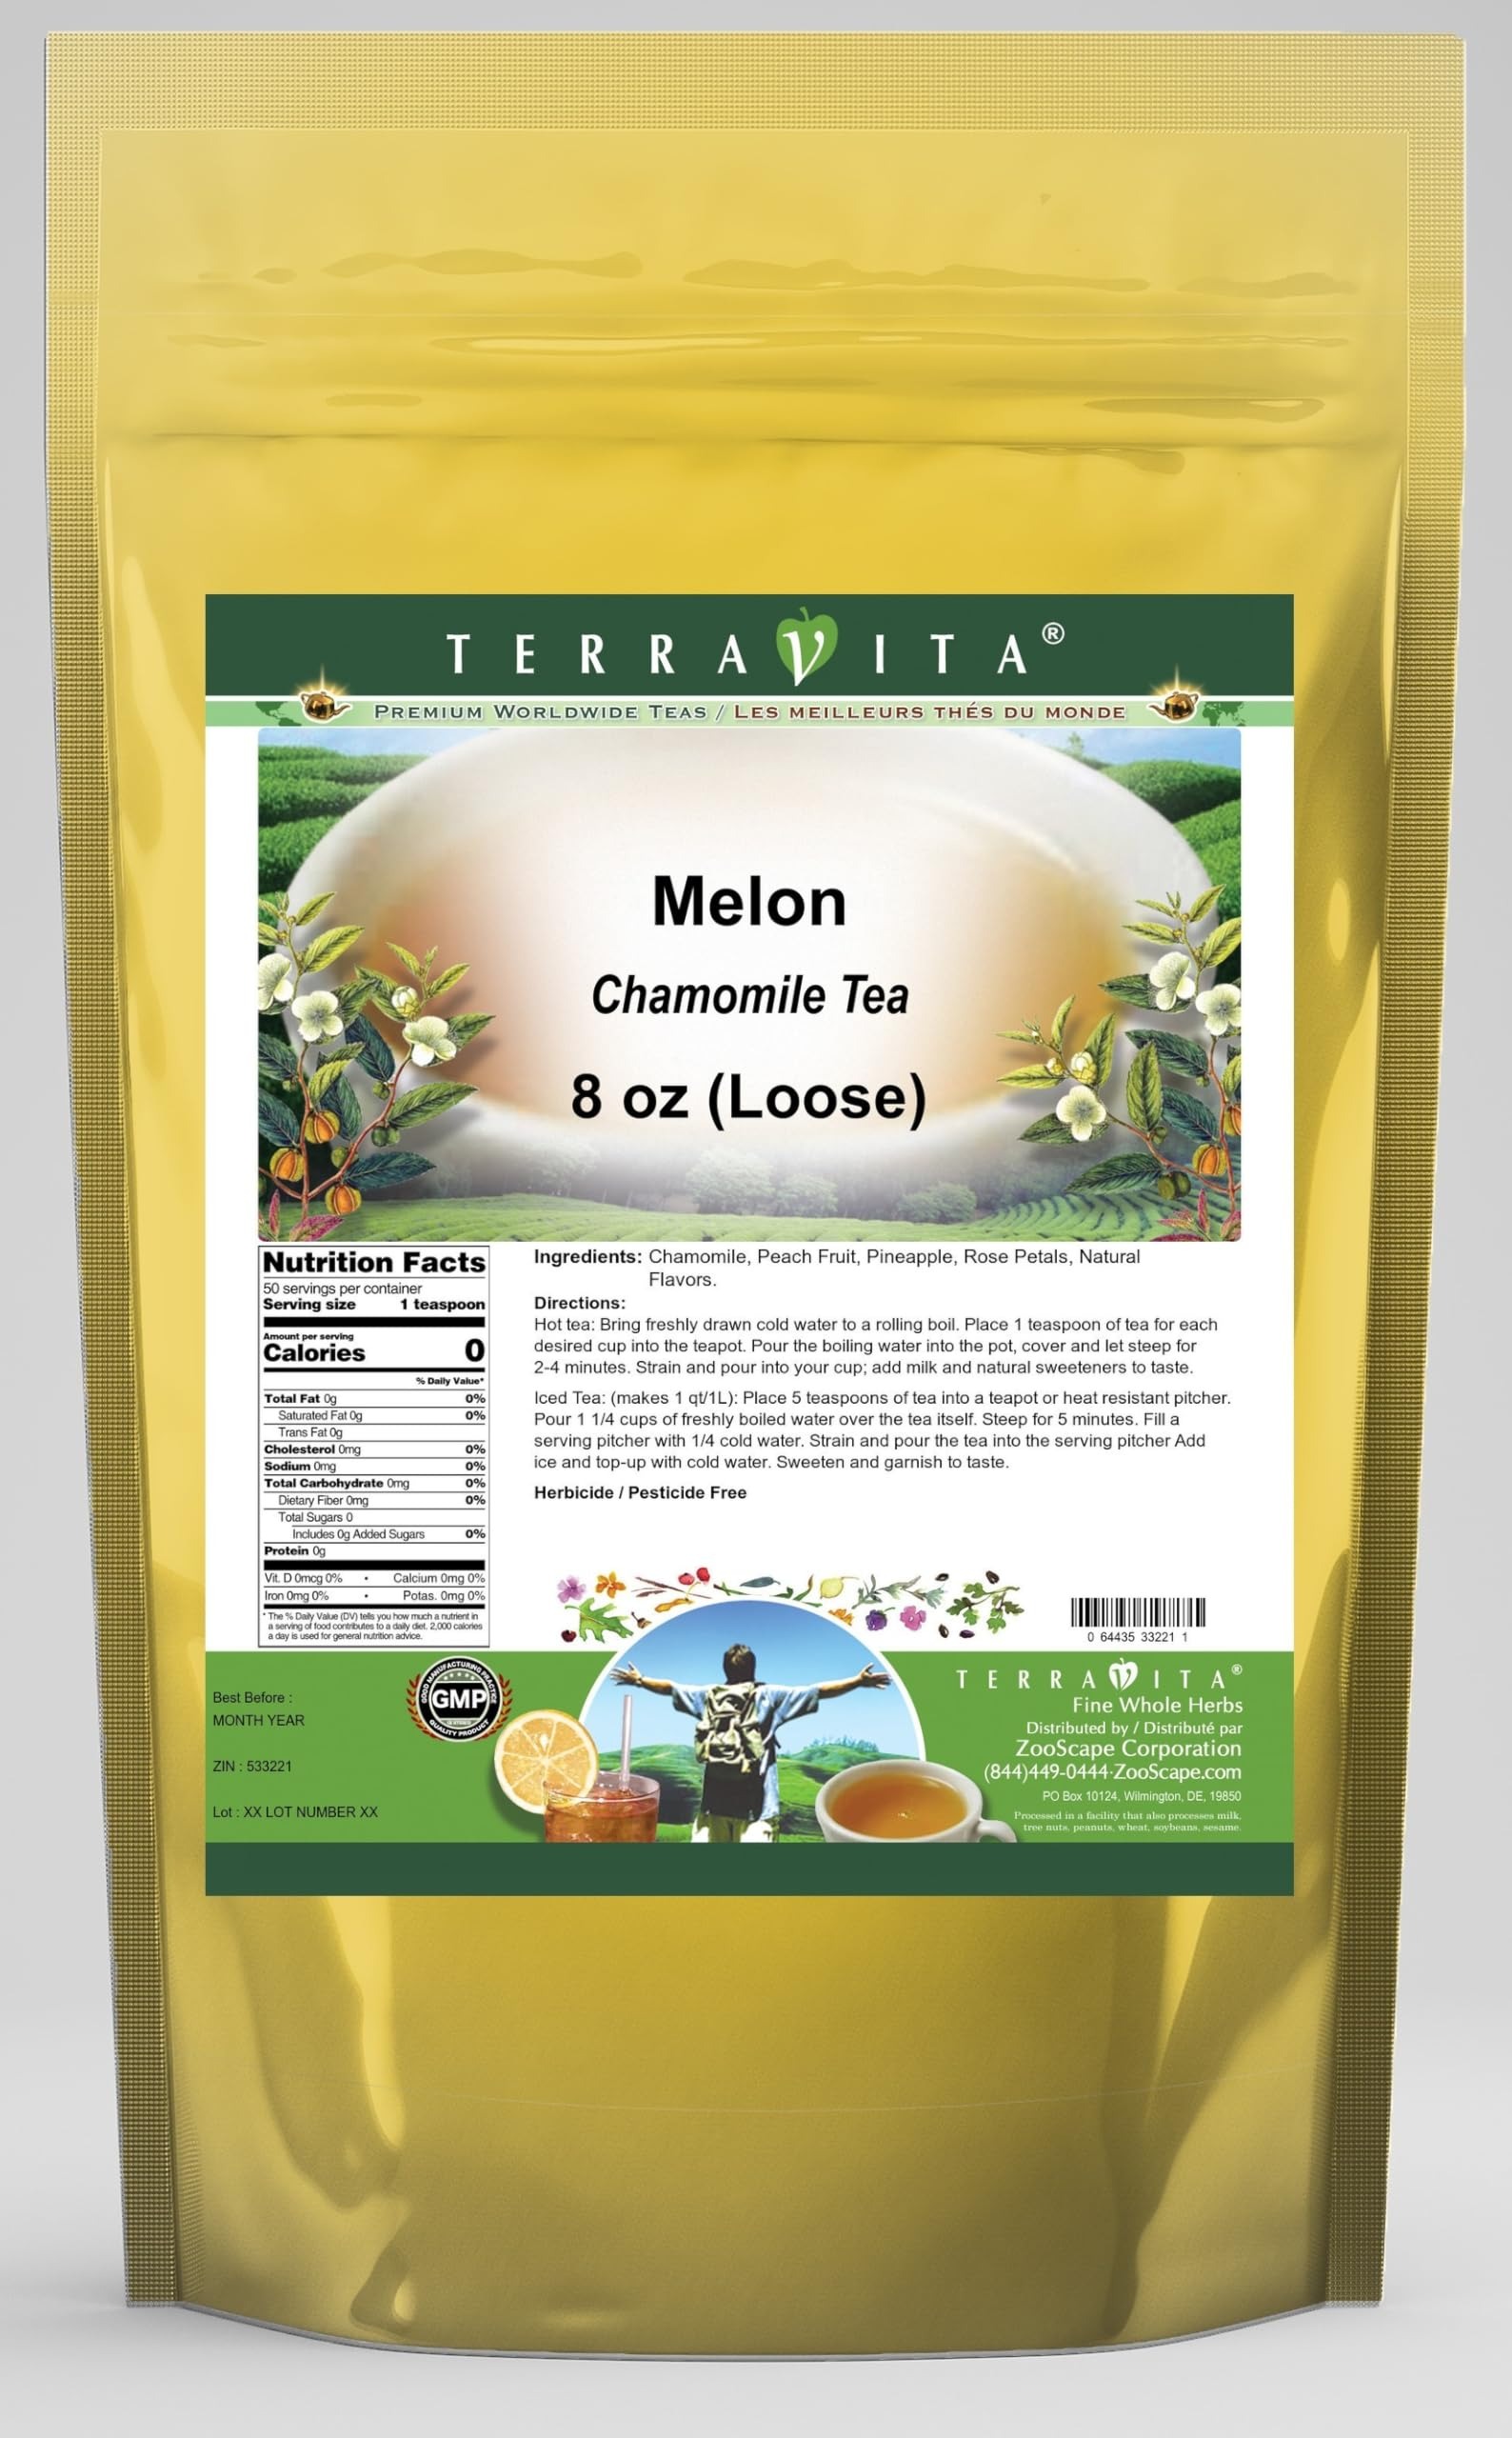
Item Name: Melon Chamomile Tea (Loose) (8 oz, ZIN: 533221) - 2 Pack
Bullet Point 1: Our Melon Chamomile Tea is a delicious flavored Chamomile tea with Peach Fruit, Pineapple and Rose Petals that you will enjoy relaxing with anytime! The natural Melon taste is delicious! - Ingredients: Chamomile tea, Peach Fruit, Pineapple, Rose Petals and Natural Melon Flavor.
Bullet Point 2: No fillers.
Bullet Point 3: Manufacturer: TerraVita
Bullet Point 4: Size: 8 oz
Bullet Point 5: Loose Leaf Chamomile Tea - Packed in a convenient upright pouch!
Product Description: Our Melon Chamomile Tea is a delicious flavored Chamomile tea with Peach Fruit, Pineapple and Rose Petals that you will enjoy relaxing with anytime! The natural Melon taste is delicious! - Ingredients: Chamomile tea, Peach Fruit, Pineapple, Rose Petals and Natural Melon Flavor. - Hot tea brewing method: Bring freshly drawn cold water to a rolling boil. Place 1 teaspoon of tea for each desired cup into the teapot. Pour the boiling water into the pot, cover and let steep for 2-4 minutes. Strain and pour into your cup; add milk and natural sweeteners to taste. - Iced tea brewing method: (to make 1 liter/quart): Place 5 teaspoons of tea into a teapot or heat resistant pitcher. Pour 1 1/4 cups of freshly boiled water over the tea itself. Steep for 5 minutes. Fill a serving pitcher with 1/4 cold water. Strain and pour the tea into the serving pitcher Add ice and top-up with cold water. Sweeten and garnish to taste. - TerraVita is an exclusive line of premium-quality, natural source products that use only the finest, purest and most potent ingredients found around the world. TerraVita is hallmarked by the highest possible standards of purity, potency, stability and freshness. All of our products are prepared with the highest elements of quality control, from raw materials through the entire manufacturing process, up to and including the moment that the bottles or bags are sealed for freshness and shipped out to you. Our highest possible standards are certified by independent laboratories and backed by our personal guarantee. - TerraVita exists to meet and ensure your family's health and wellness without the harmful effects of chemicals and health products. We strive to make all of our products affordable and reliable and are constantly searching the market to maintain our affo
Value: 16.0
Unit: Ounce

Price: 56.37